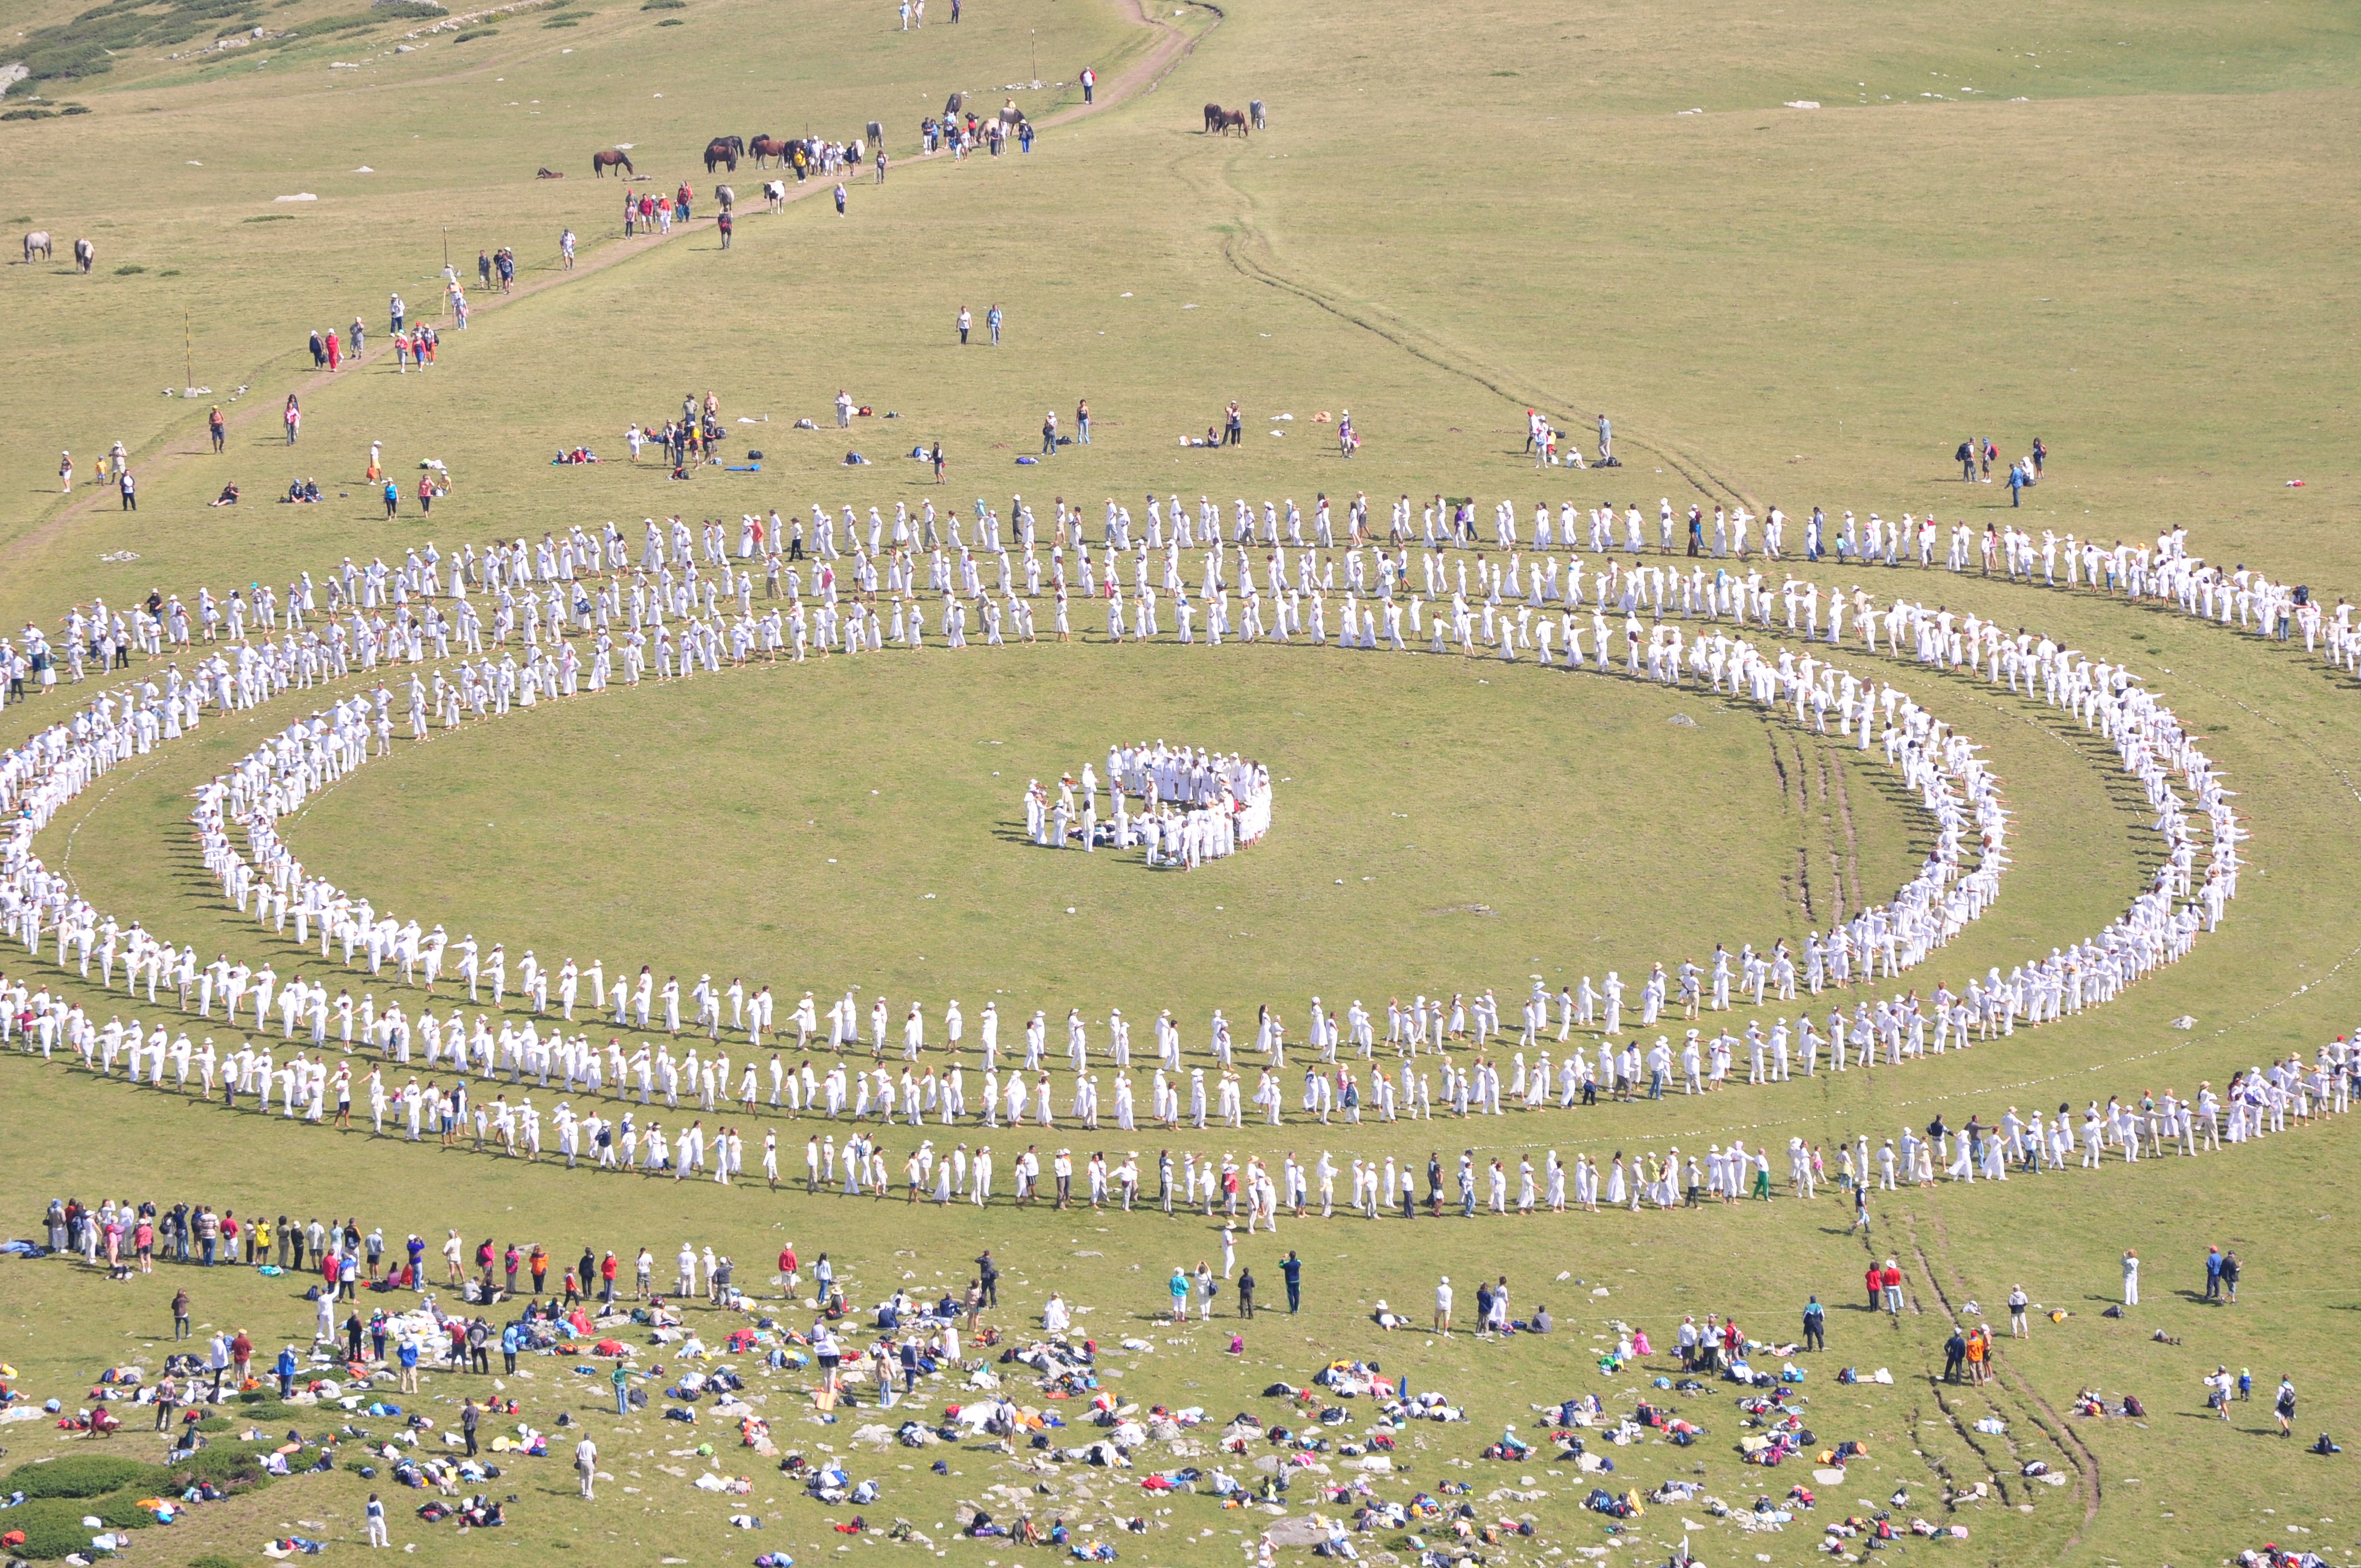
mountain, structure, people, field, dance, agriculture, stadium, plain, grassland, wetland, plateau, circles, race track, habitat, ecosystem, bulgaria, aerial photography, atmosphere of earth, sport venue, rila, paneurhythmy